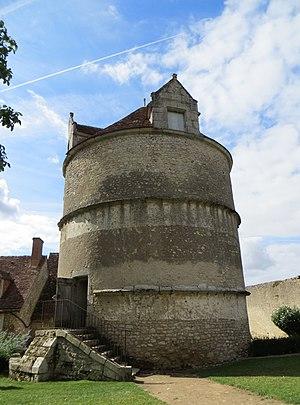
Pigeonnier du Château de Talcy This building is indexed in the Base Mérimée, a database of architectural heritage maintained by the French Ministry of Culture,
Le château de Talcy est un château Renaissance situé dans la ville du même nom. Il est géré par le centre des monuments nationaux.